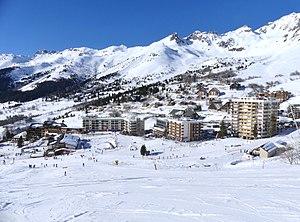
Vue, en hiver depuis les pistes de ski, de la station-village de Saint-François-Longchamp 1650 (1 650 mètres d'altitude), en Savoie.
La liste des stations de sports d'hiver de Savoie présente l'ensemble des villages et stations de sports d'hiver situés sur le territoire de la Savoie, qui correspond aux deux départements français de la Savoie et de la Haute-Savoie.
La Maurienne est une vallée intra-alpine et une région naturelle française, située dans le département de la Savoie en région Auvergne-Rhône-Alpes. D'une longueur de 125 km, elle est traversée par la rivière de l'Arc. Elle correspond à l'une des six provinces historiques de la Savoie, qui fut un pagus, puis au comté de Maurienne intégré au comté de Savoie avant de devenir l'une des provinces administratives du duché de Savoie.
Saint François Longchamp est une commune française située dans le département de la Savoie, en région Auvergne-Rhône-Alpes.
Saint-François-Longchamp est une ancienne commune française située dans le département de la Savoie, en région Auvergne-Rhône-Alpes.